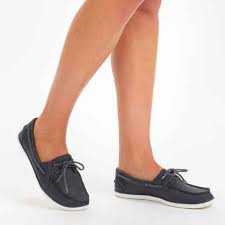
Label: Boat